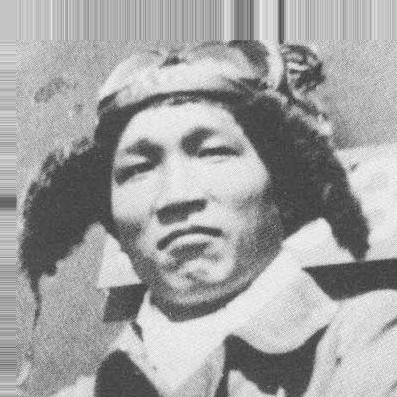
Age: 21